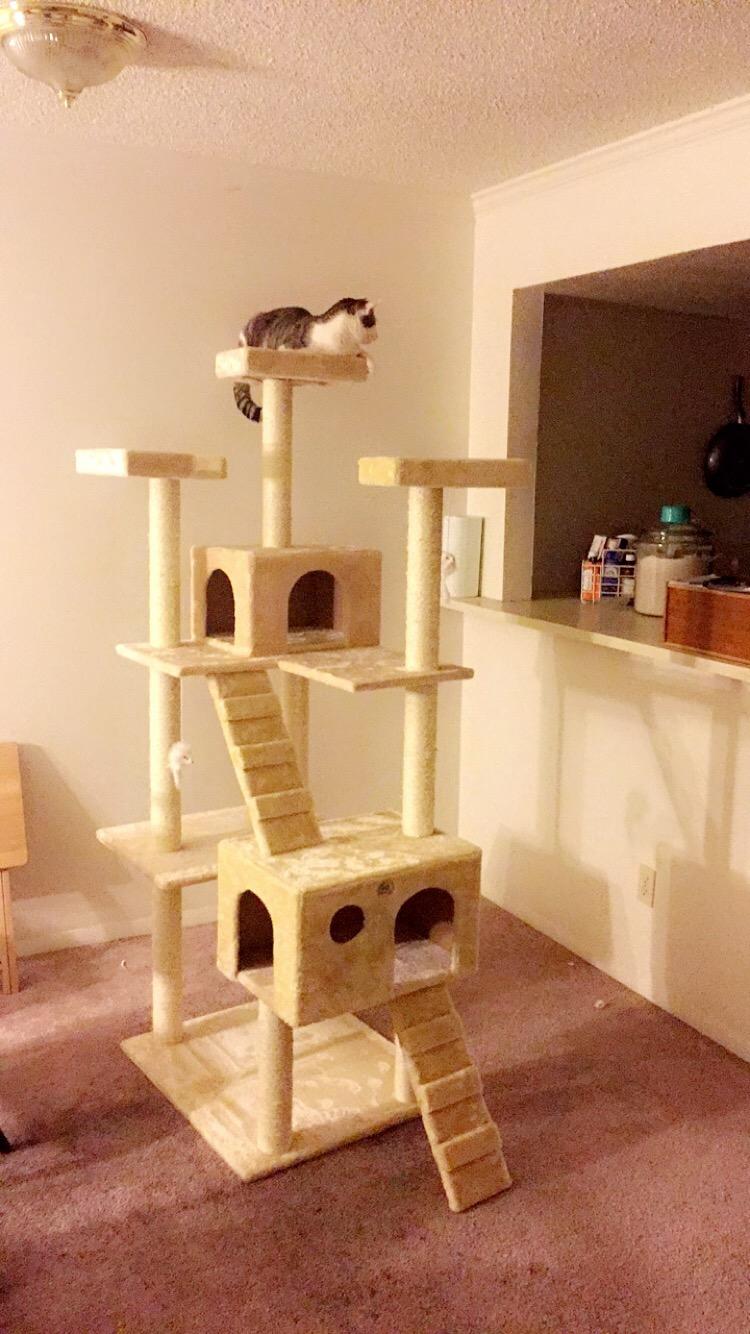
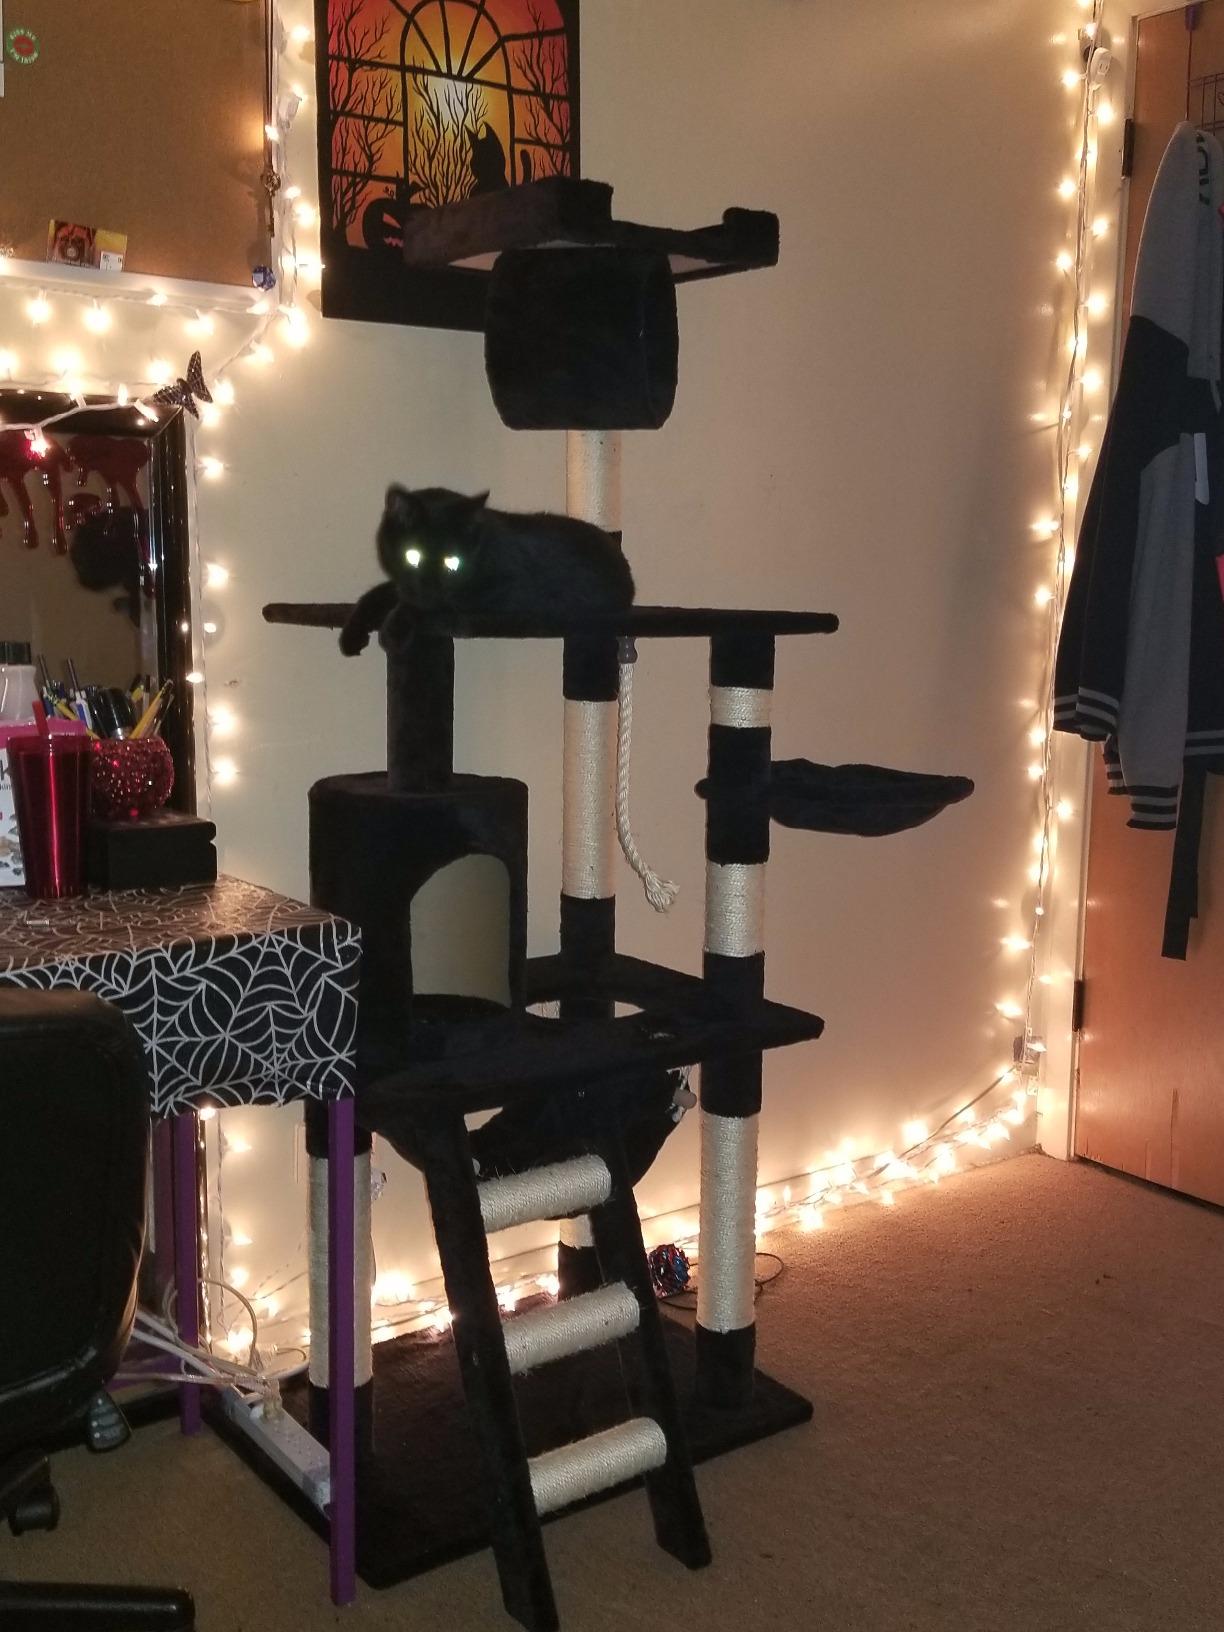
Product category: items_cat tree
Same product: no